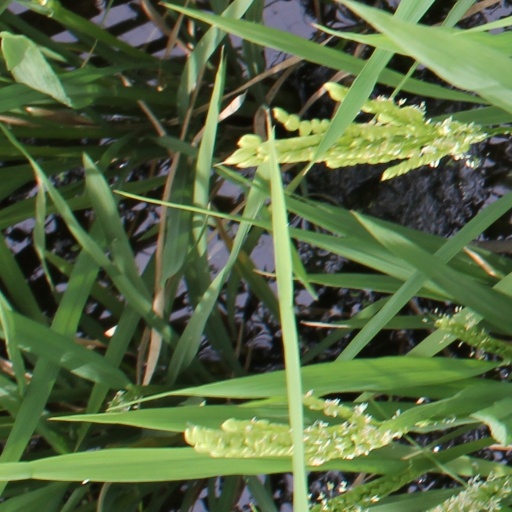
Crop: rice